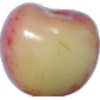
Label: Cherry Rainier 1